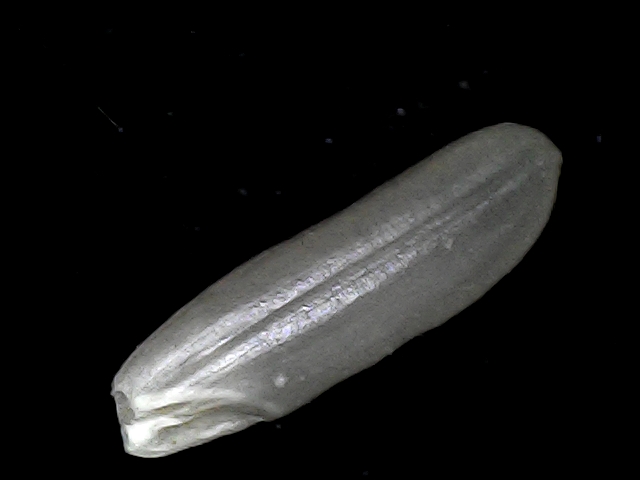
Rice variety: BD70